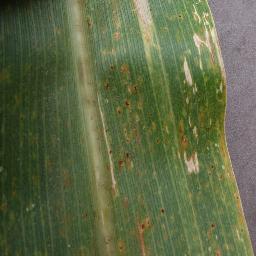
Label: Corn___Northern_Leaf_Blight